English contract law

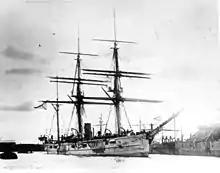
The old case of "Stilk v Myrick" held that sailors could not enforce a promise for higher wages for getting home on fewer crew when their contract required them to perform in all emergencies. At the time, there was no doctrine of economic duress, and significant fear of mutiny on the high seas.

When a contract is formed, good consideration is needed, and so a gratuitous promise is not binding. That said, while consideration must be of sufficient value in the law's eyes, it need not reflect an adequate price. Proverbially, one may sell a house for as little as a peppercorn, even if the seller "does not like pepper and will throw away the corn." This means the courts do not generally enquire into the fairness of the exchange, unless there is statutory regulation or (in specific contexts such as for consumers, employment, or tenancies) there are two parties of unequal bargaining power. Another difficulty is that consideration for a deal was said not to exist if the thing given was an act done before the promise, such as promising to pay off a loan for money already used to educate a girl. In this situation the courts have long shown themselves willing to hold that the thing done was implicitly relying on the expectation of a reward. More significant problems arise where parties to a contract wish to vary its terms. The old rule, predating the development of the protections in the law of economic duress, was that if one side merely promises to perform a duty which she had already undertaken in return for a higher price, there is no contract. However, in the leading case of "Williams v Roffey Bros & Nicholls (Contractors) Ltd", the Court of Appeal held that it would be more ready to construe someone performing essentially what they were bound to do before as giving consideration for the new deal if they conferred a "practical benefit" on the other side. So, when Williams, a carpenter, was promised by Roffey Bros, the builders, more money to complete work on time, it was held that because Roffey Bros would avoid having to pay a penalty clause for late completion of its own contract, would potentially avoid the expense of litigation and had a slightly more sensible mechanism for payments, these were enough. Speaking of consideration, Russell LJ stated that, "courts nowadays should be more ready to find its existence... where the bargaining powers are not unequal and where the finding of consideration reflects the true intention of the parties." In other words, in the context of contractual variations, the definition of consideration has been watered down. However, in one situation the "practical benefit" analysis cannot be invoked, namely where the agreed variation is to reduce debt repayments. In "Foakes v Beer", the House of Lords held that even though Mrs Beer promised Mr Foakes he could pay back £2090 19s by instalment and without interest, she could subsequently change her mind and demand the whole sum. Despite Lord Blackburn registering a note of dissent in that case and other doubts, the Court of Appeal held in "Re Selectmove Ltd", that it was bound by the precedent of the Lords and could not deploy the "practical benefit" reasoning of "Williams" for any debt repayment cases.